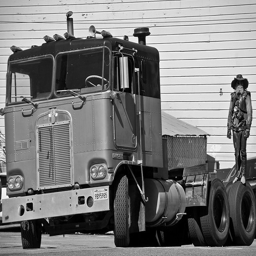
A truck sitting in front of a person standing on a  loading platform.
a man standing on a wheel of a big tarck
A hillbilly is standing on the tire of a truck.
A cowboy is standing on the wheel of a big truck.
Parked truck cab with a man in cowboy gear standing on tires.